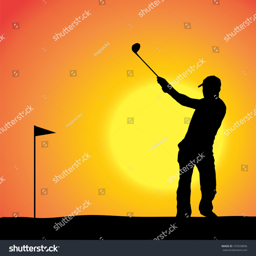
vector silhouette of a man playing golf .